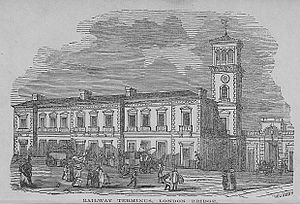
London Bridge Station / Historie / London and Croydon Railway-station
Den foreslåede fælles London Bridge Station, ca. 1844.
London Bridge Station er et stort National Rail- og London Underground-stationskompleks i Southwark-distriktet i det centrale London, der optager et stort område i to niveauer umiddelbart sydøst for London Bridge og 2,6 km øst for Charing Cross. Den er en af verdens ældste jernbanestationer. Set på passagertal er det den fjerdestørste jernbaneterminal i London, men statistikkerne tager ikke højde for det store antal pendlere, der skifter tog på stationen.